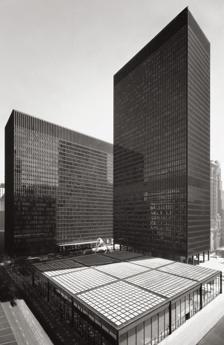
Building: Everett McKinley Dirksen United States Courthouse
Country: United States of America
Year built: 1964
Courthouse in Chicago Everett McKinley Dirksen United States Courthouse The Chicago Federal Center designed by Mies van der Rohe, includes the Dirksen Courthouse, at left. General information Architectural style international style Location Chicago , Illinois Address 219 South Dearborn Street Country United States Current tenants U.S. officials Construction started 1960 Completed 1964 Client U.S. government Height 384 feet (117 m) Technical details Floor count 27 floors Floor area 1.4 million gross square feet Design and construction Architect(s) Ludwig Mies van der Rohe The Everett McKinley Dirksen United States Courthouse , commonly referred to as the Dirksen Federal Building , is a skyscraper in the Chicago Loop at 219 South Dearborn Street. It was designed by Ludwig Mies van der Rohe and completed in 1964. The building is 384 feet (117 m) tall with 30 floors; it was named for U.S. Congressman Everett Dirksen . The building houses the United States Court of Appeals for the Seventh Circuit , the United States District Court for the Northern District of Illinois , the United States Bankruptcy Court , the United States Marshal for the Northern District of Illinois, United States Attorney for the Northern District of Illinois, and local offices for various court-related federal agencies, such as the Federal Public Defender , United States Probation Service , United States Trustee , and National Labor Relations Board . It is one of three buildings making up the modernist Chicago Federal Center complex designed by van der Rohe, along with Federal Plaza, the U.S. Post Office (Loop Station) and the Kluczynski Federal Building . Separate from the Federal Plaza, but opposite the Kluczynski Building across Jackson Boulevard, is the Metcalfe Federal Building. History In 1960, Congress authorized the U.S. General Services Administration to construct a new office complex in Chicago's Loop District. The Federal Center consolidated over thirty agencies formerly scattered throughout the city in substandard leased space. Four Chicago architectural firms joined forces for the commission. The world-renowned architect Ludwig Mies van der Rohe served as the chief designer with Schmidt, Garden and Erikson; C. F. Murphy Associates; and A. Epstein and Sons all working on the project. The original plan for the Chicago Federal Center called for two towers, the first to house federal agencies including the U.S. Department of the Treasury and U.S. Department of Defense , and the second for the courts, U.S. Department of Justice , and U.S. Postal Service . However, vehicular access for the post office required a street-level loading dock that would have intruded on the openness of the plaza between the two buildings. Upon further study, Mies designed a separate post office building with its own, below-grade vehicular access. The site for the new Federal Center included the block occupied by the Beaux-Arts style U.S. Post Office and Courthouse (1898–1905) designed by Henry Ives Cobb , which replaced an 1879 government building in the same location. It was in Cobb's domed building where Al Capone was tried for tax evasion in 1931. The Palmer House hotel garage, Majestic hotel, and the Great Northern Office building were demolished in 1961. Tenants occupied the new U.S. Courthouse, the first of the complex's three buildings to be completed, in 1964. The government began demolition of the old post office in 1965 to clear the site for the two remaining buildings. The Loop Station Post Office and new Federal Building were completed in 1973 and 1974 respectively. The courthouse was renamed for Everett Dirksen to honor the longtime Illinois Senator after his death in 1969. The Federal Building was renamed in 1975 to honor John C. Kluczynski , U.S. Representative from Illinois from 1951 until his death in 1975. The Post Office remains unnamed for an individual, but features a large bust and monument to 19th century Chicago Post Office manager George B. Armstrong, the founder and original superintendent of the Railway Mail Service . Architecture Dirksen Building detail US Post Office Loop Station at the Dirksen Building.  Photo by Carol M. Highsmith The Federal Center extends over two blocks; a one-block site, bounded by Jackson, Clark, Adams, and Dearborn streets, contains the John C. Kluczynski Federal Building and U.S. Post Office Loop Station, while a parcel on an adjacent block to the east contains the courthouse. A glass-enclosed great hall, 100 feet (30 m) wide and 25 feet (7.6 m) high, spans the center of the courthouse, serving as a visual gateway through the complex. From State Street on the east, one can look west down Quincy Street, through the courthouse, across Dearborn Street to the central plaza and post office beyond. To its northwest is the freestanding Loop Station post office, which is one story with two workroom levels below grade. Directly across the street from the Kluczynski building is the thirty-story Everett M. Dirksen U.S. Courthouse. The courthouse contains 1.4 million gross square feet of space and is set at a right angle to the Federal Building high-rise across Dearborn Street. The Dirksen courthouse was designed with fifteen, two-story courtrooms located on the top ten stories of the building. Courtrooms were located away from the curtain walls to reduce audio and visual distractions. The simple but elegant book-matched black-walnut paneling and molded-plywood spectator benches are lit by ceiling fixtures covered with an aluminum grid. During the 1990s, additional courtrooms were created within the building in a style complementing the original details; Mies's initial design planned for future expansion of this nature. The simple and well-proportioned steel-and-glass design of the Chicago Federal Center epitomizes the minimalist architectural approach favored by architect Ludwig Mies van der Rohe.  The structural framing of the buildings is formed of high-tensile bolted steel and concrete. The exterior curtain walls are defined by projecting steel I-beam mullions covered with flat black graphite paint, characteristic of Mies's designs. The balance of the curtain walls are of bronze-tinted glass panes, framed in shiny aluminum, and separated by steel spandrels, also covered with flat black graphite paint. This organization emphasizes the impressive height of the sleek towers. Franz Schulze, a scholar of Mies's work, has praised "Mies's uncompromising devotion to principle, together with his vaunted sensitivity to proportion and structural detail and the organizational scale, [that] combine to give the complex a monumental urban presence." The entire complex is organized on a 28-foot grid pattern subdivided into six 4-foot, 8-inch modules. This pattern extends from the granite-paved plaza into the ground-floor lobbies of the two towers, where the floors and elevator lobby walls are also granite. The lines of the grid continue vertically up the buildings, integrating each component of the complex. The 42-story, John C. Kluczynski Federal Building is the tallest of the three buildings. Both the Kluczynski and Dirksen buildings are elevated on open colonnades, called pilotis, at the plaza level. In the early 1970s, the U.S. General Services Administration, under its Art in Architecture program, commissioned a steel sculpture for the plaza from the celebrated artist Alexander Calder . His creation, entitled Flamingo , was unveiled on October 25, 1974. The 53-foot-tall steel stabile, with its bright red color and graceful curves, provides a striking contrast to the dark, angular steel and glass curtain walls of the Federal Center buildings. In 1998, the stabile was conserved and lighting was added. In celebration of the 2018 Illinois Bicentennial, Chicago Federal Plaza was selected as one of the Illinois 200 Great Places by the American Institute of Architects Illinois component (AIA Illinois). Significant events 1960: Congress authorizes the construction of the Chicago Federal Center 1964: U.S. Courthouse completed 1965–1966: 1905 federal building demolished to allow for the construction of remaining two buildings 1973: U.S. Post Office Loop Station completed at Federal Center's northwest corner 1974: Federal Building completed; Flamingo stabile by Alexander Calder installed in plaza 1993–1999: Additional two-story courtrooms constructed within original structure of Dirksen U.S. Courthouse 2002: Installation of perimeter-security bollard system in response to increased security requirements for federal properties 2006: Exterior curtain wall repair and repainting of entire three structure complex with Miesian black paint 2012: Completion of full building modernization project, reducing building energy and water consumption by more than 40% Building facts Architects: Ludwig Mies van der Rohe; Schmidt, Garden and Erikson; C. F. Murphy Associates; A. Epstein and Sons Construction Dates: 1960–1964 Location: Dearborn Street between Jackson Boulevard and Adams Street in downtown Chicago's central Loop Architectural Style: International Style Primary Materials: Steel and bronze-tinted glass; granite paving Prominent Features: Striking glass tower; Projecting steel I-beam mullions; Open colonnades at tower bases; Flamingo stabile Attribution This article incorporates public domain material from websites or documents of the General Services Administration . See also Wikimedia Commons has media related to Dirksen Federal Building . Chicago architecture Toronto-Dominion Centre References